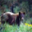
Label: bear